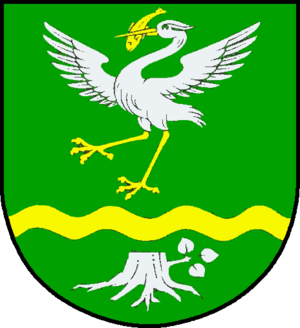
Westerrade est une commune allemande du Schleswig-Holstein, située dans l'arrondissement de Segeberg, à dix kilomètres à l'est de la ville de Bad Segeberg. Westerrade est l'une des 27 communes de l'Amt Trave-Land dont le siège est à Bad Segeberg.